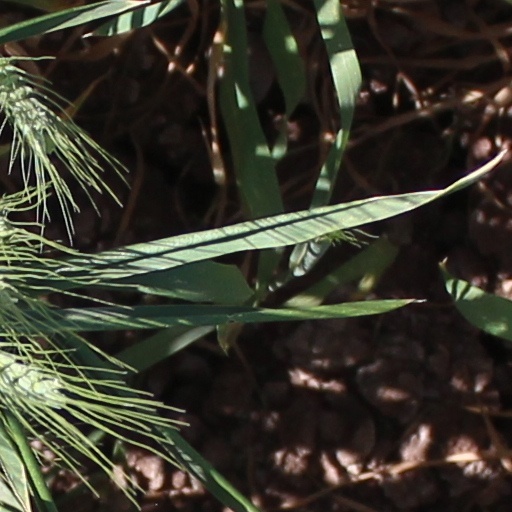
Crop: wheat